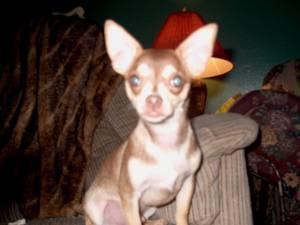
chihuahua